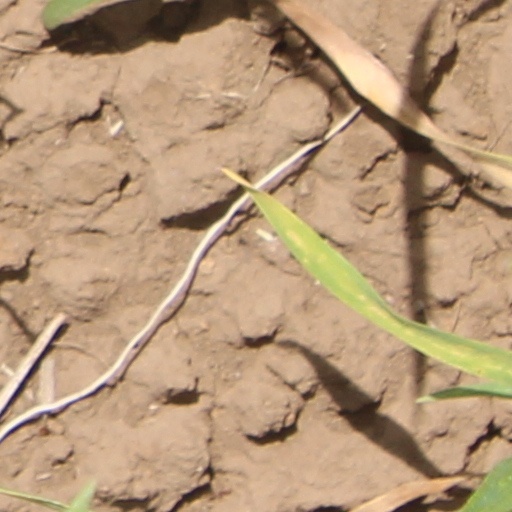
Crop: wheat